Prehistory of Iran

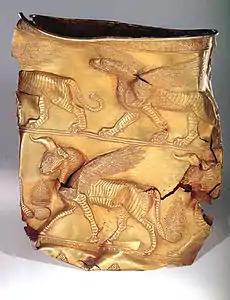
A gold cup at the National Museum of Iran, dating from the first half of 1st millennium BC

In the eighth millennium BC, agricultural communities such as Chogha Bonut (the earliest village in Susiana) started to form in western Iran, either as a result of indigenous development or of outside influences. Around about the same time the earliest known clay vessels and modeled human and animal terracotta figurines were produced at Ganj Dareh and Teppe Sarab, also in western Iran. The south-western part of Iran was part of the Fertile Crescent. Some of the oldest agricultural ground has been discovered in Susa (now a city still existing since 7000 BC) and settlements such as Chogha Mish, dating back to 6800 BC; there are 7,000-year-old jars of wine excavated in the Zagros Mountains (now on display at The University of Pennsylvania) and ruins of 7,000-year-old settlements such as Sialk are further testament to that.